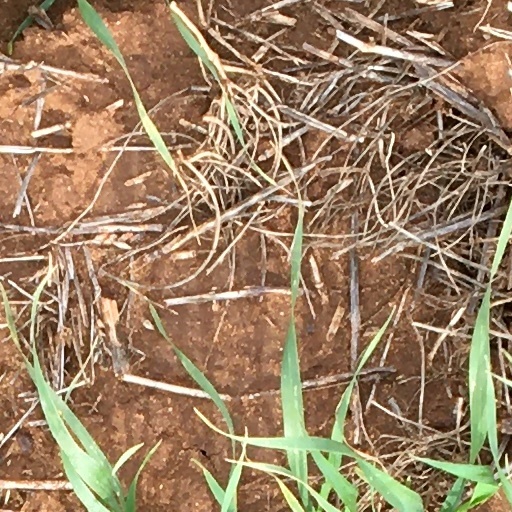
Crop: wheat